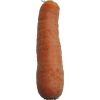
Label: carrot